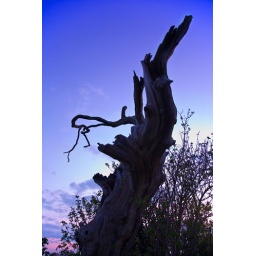
Beautifully contorted tree on a country road near Nottingham. Could have been a lightning strike many years ago...